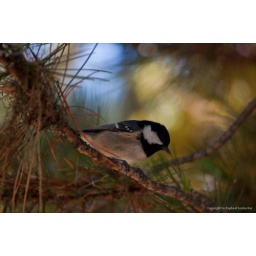
bird in a tree